Merchant Pshenichnikov's house

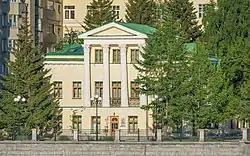

Merchant Pshenichnikov's House is located in the historical center of Yekaterinburg, Sverdlovsk Oblast in Russia.